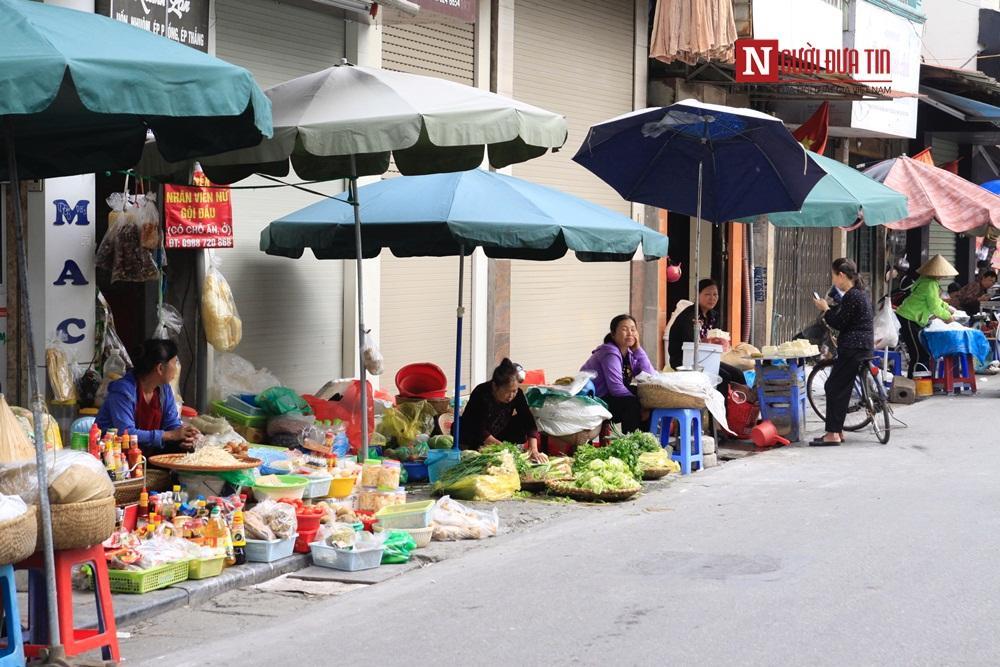
có một vài người đang ngồi ở trong những sạp hàng rau củ quả ven đường